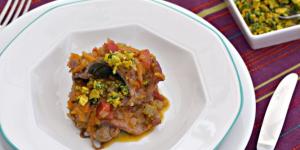
conejo con verduras